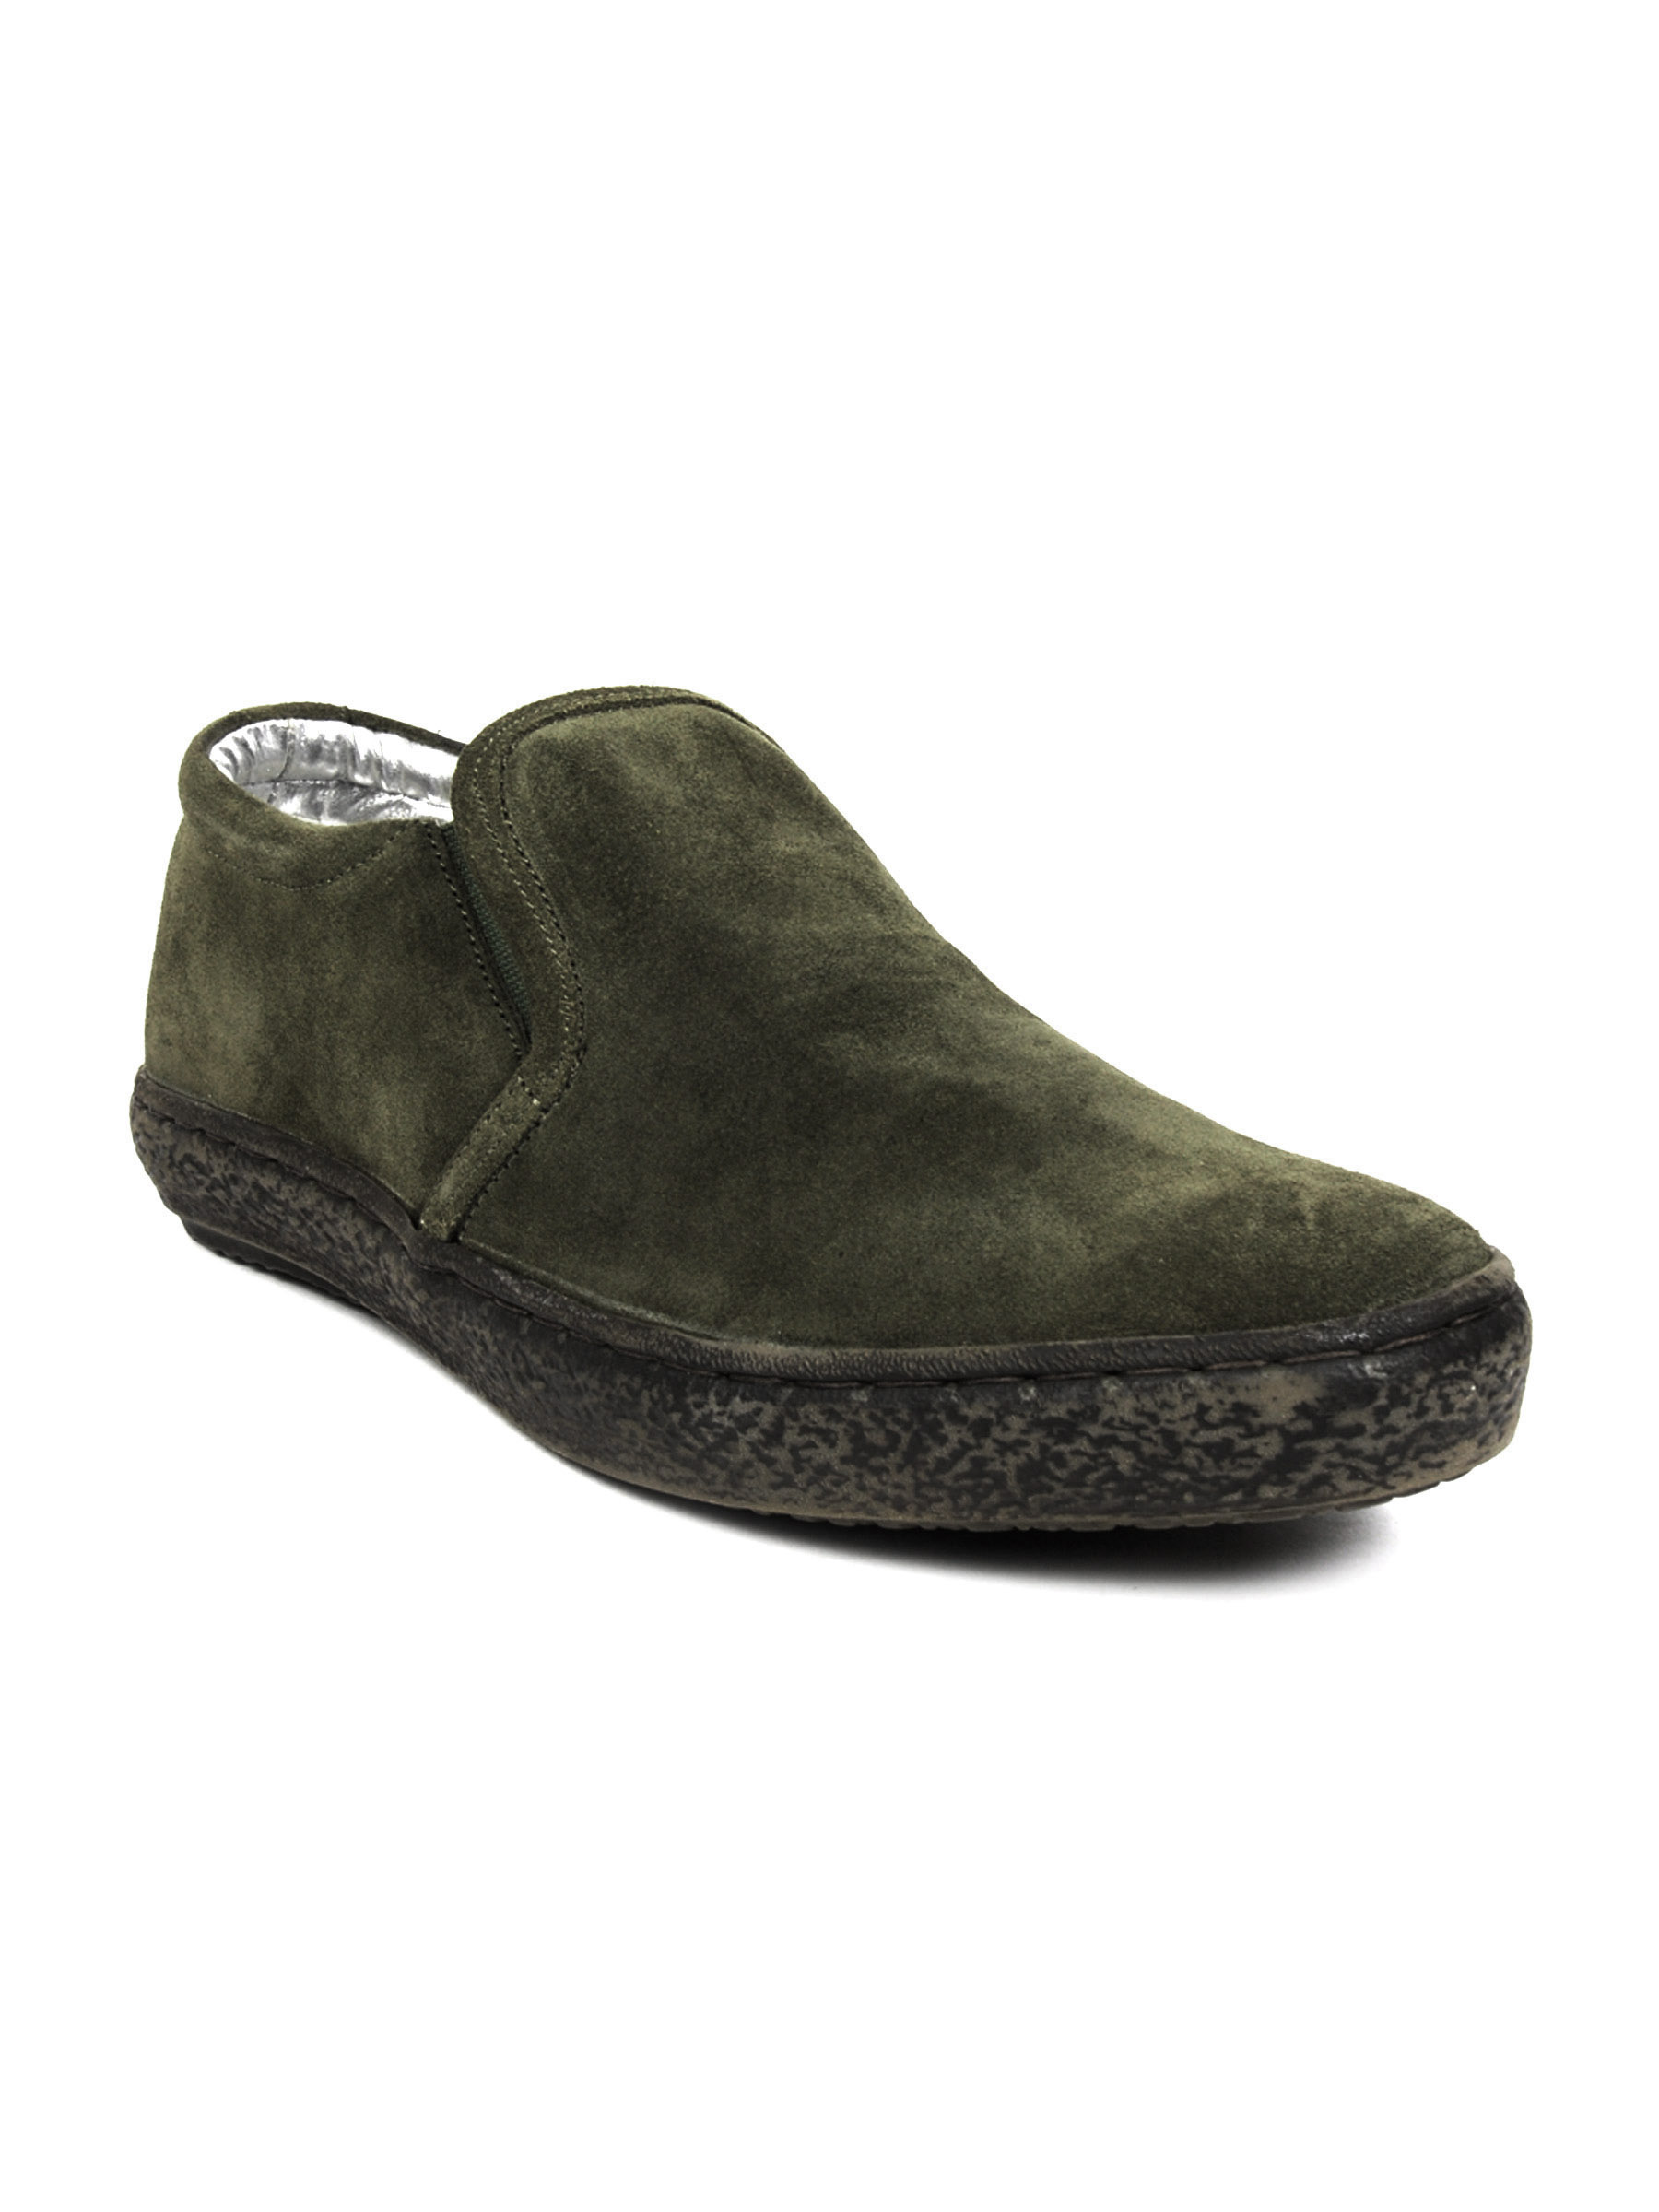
Carlton London Men CL Casual Green Casual Shoes
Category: Footwear / Shoes / Casual Shoes
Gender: Men
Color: Green
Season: Winter 2012
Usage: Casual